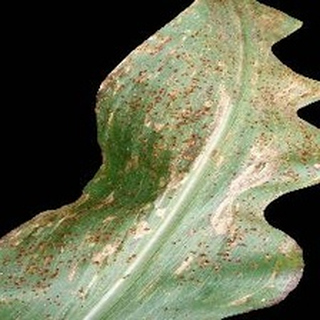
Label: corn_common_rust